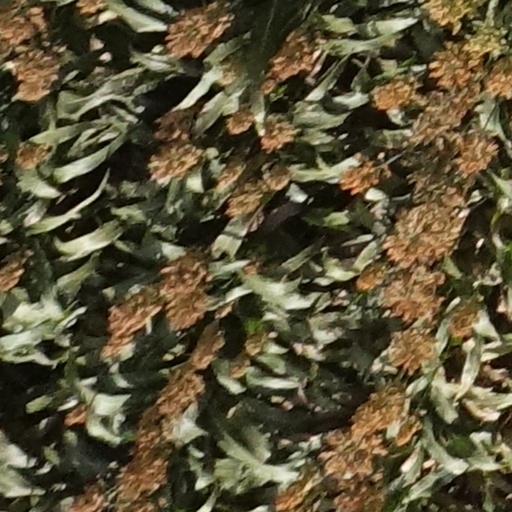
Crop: sorghum